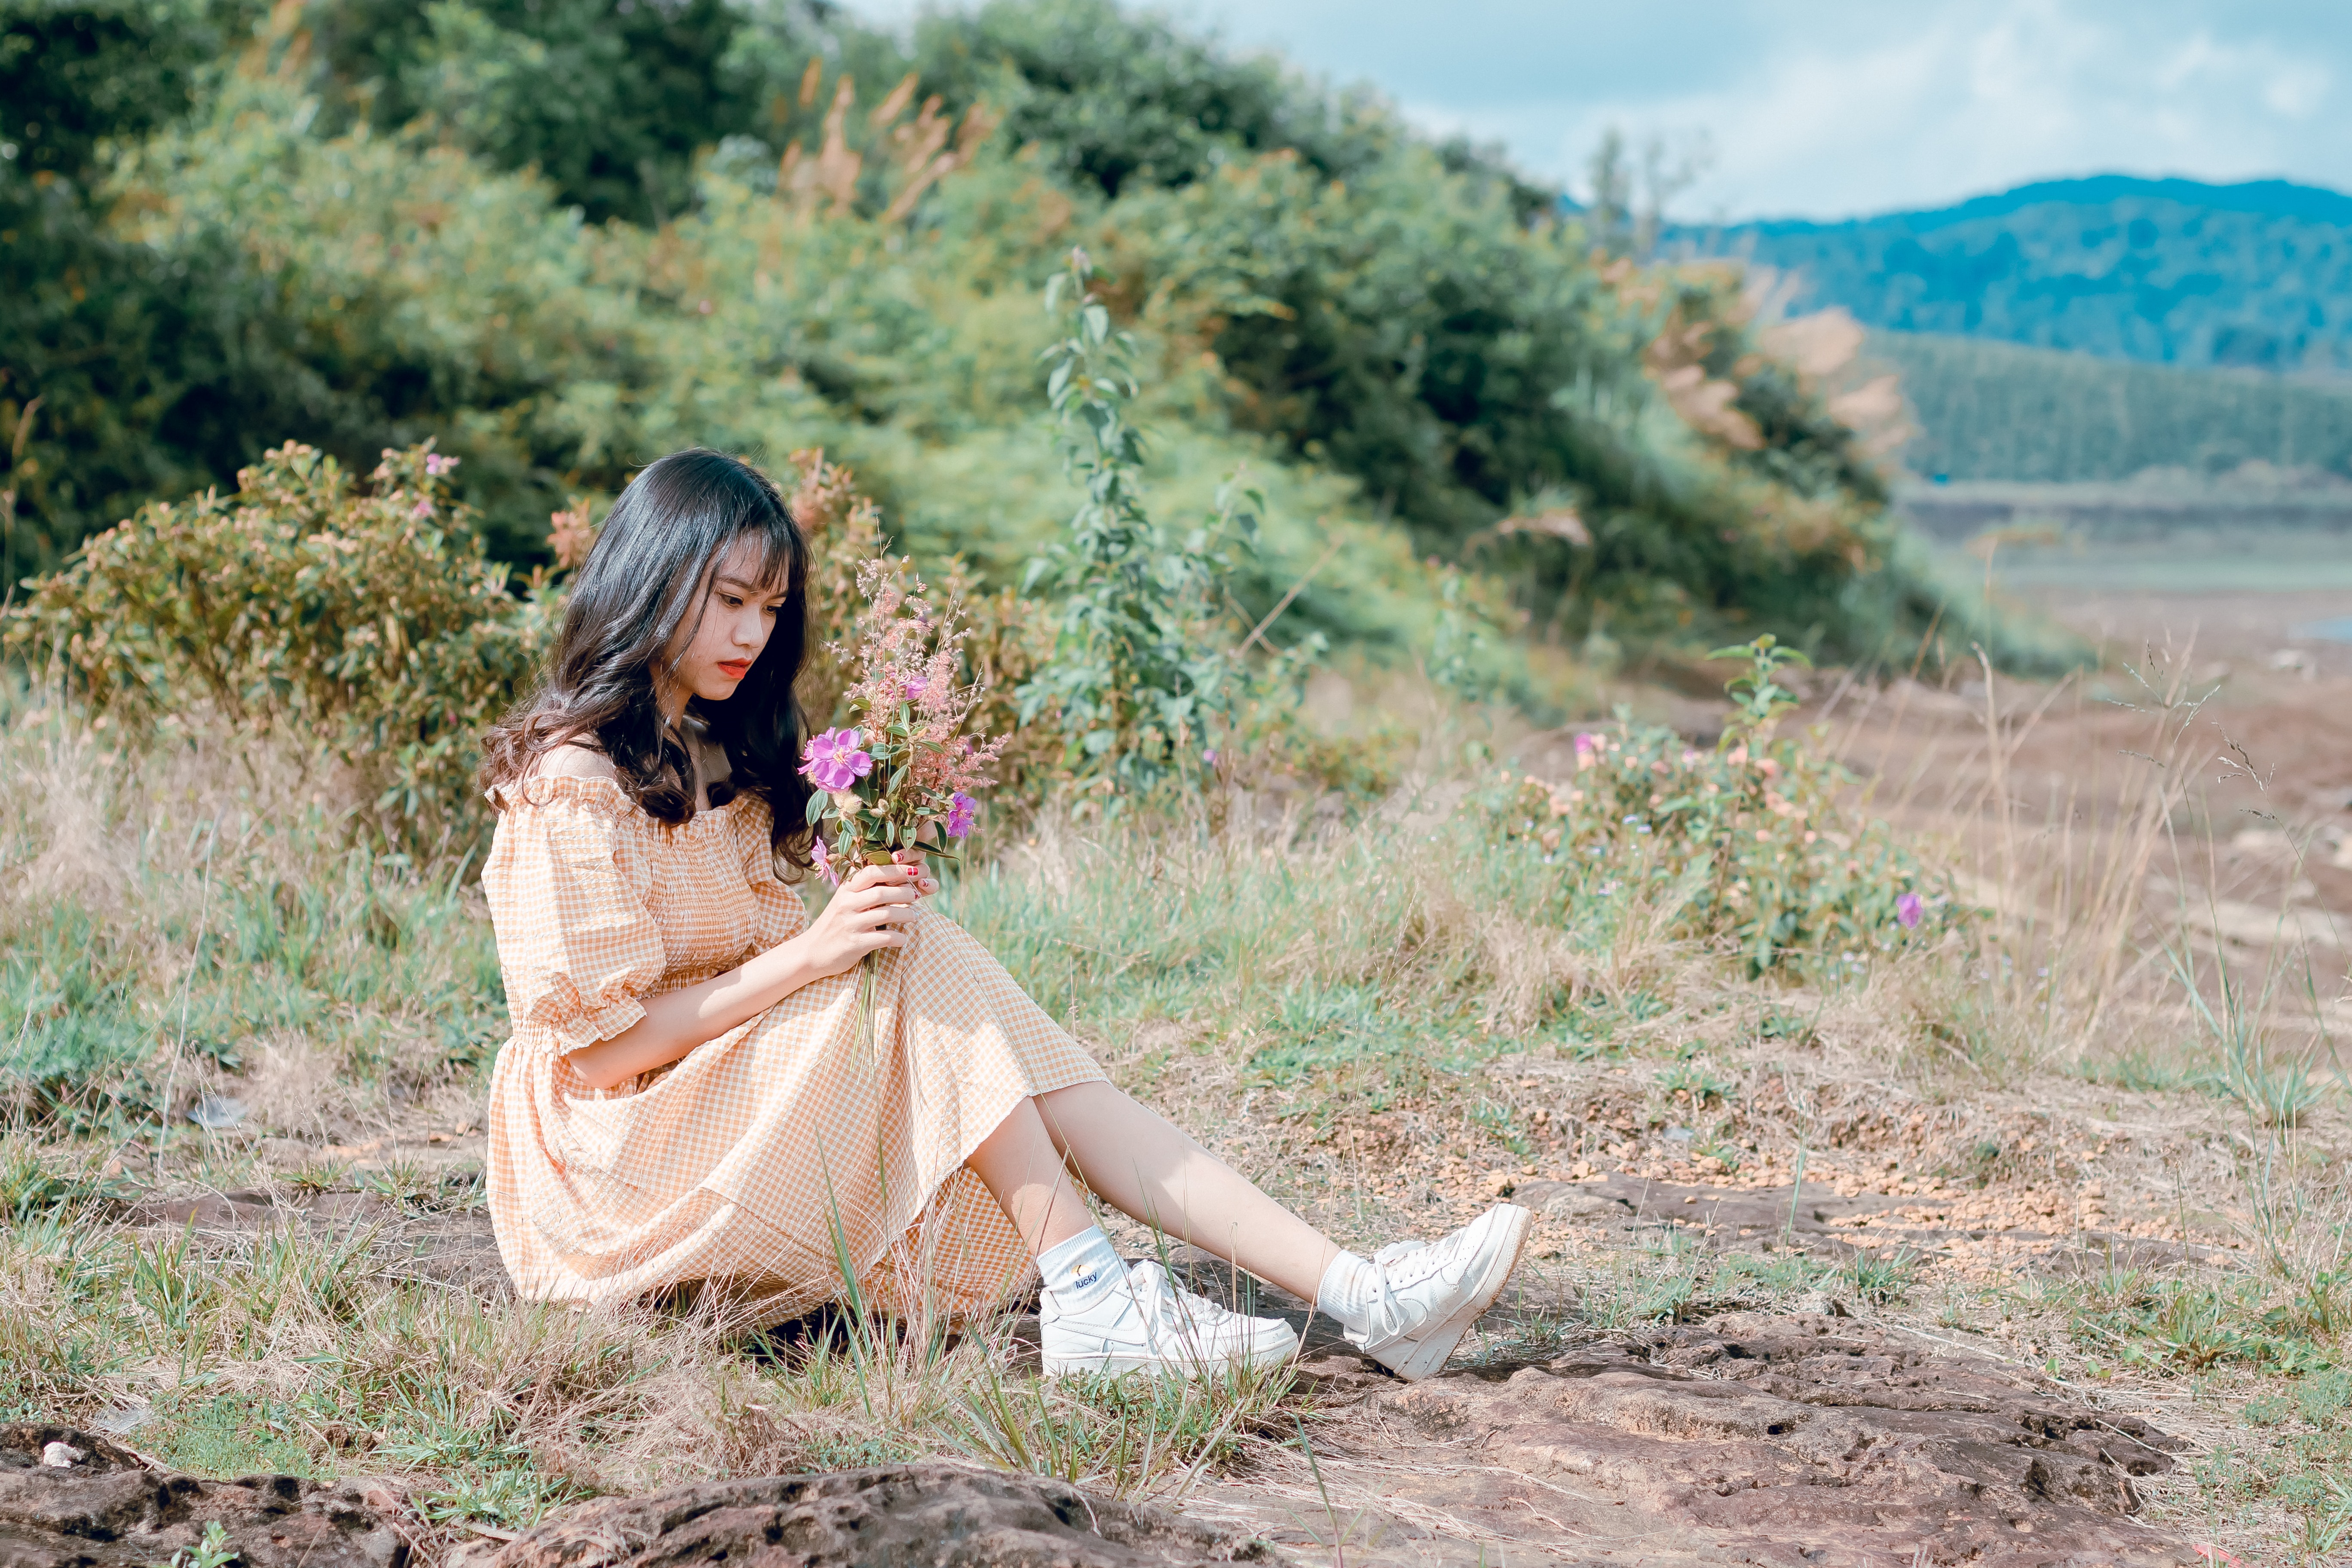
People in nature, photograph, beauty, skin, grass, yellow, dress, tree, wilderness, pink, leaf, photography, fashion, summer, grassland, grass family, spring, sitting, long hair, photo shoot, black hair, brown hair, forest, plant, model, smile, fawn, soil, happy, flower